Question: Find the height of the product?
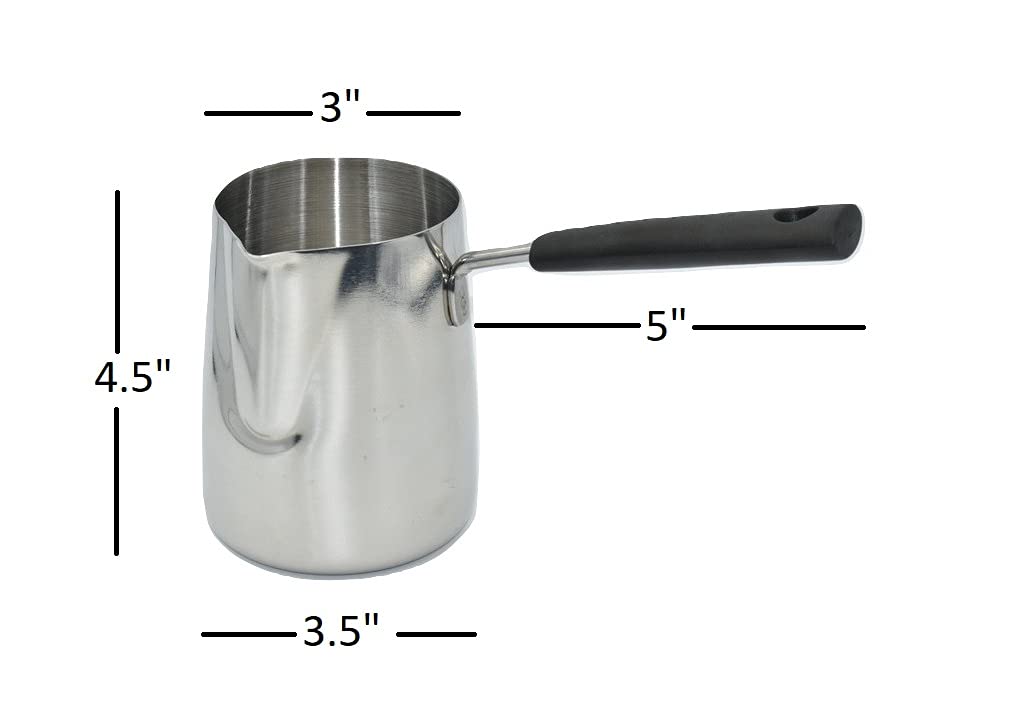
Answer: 4.5 inch